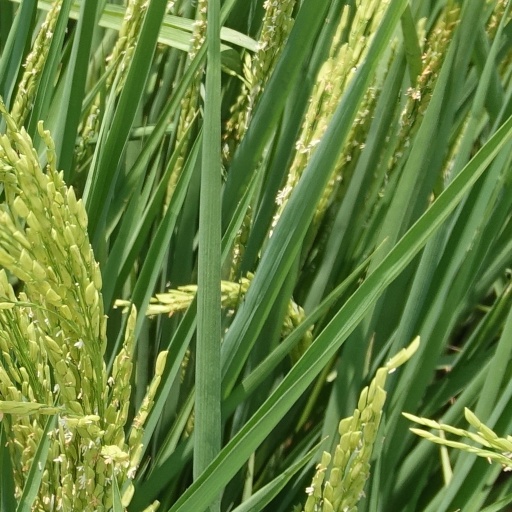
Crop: rice